Zequinha Marinho

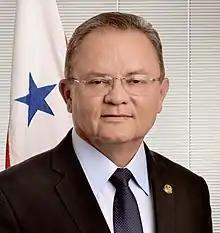
Marinho in 2011

José da Cruz Marinho (born 18 September 1959) more commonly known as Zequinha Marinho is a Brazilian politician, as well as a pedagogist, accounting technician, and pastor. Although born in Tocantins, he has spent his political career representing Pará, having served as federal deputy from 2003 to 2015 and senator of republic since 2019.